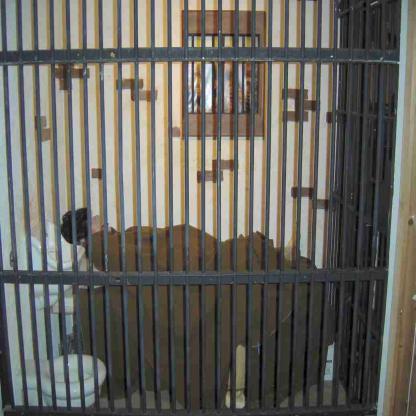
Scene: Indoor